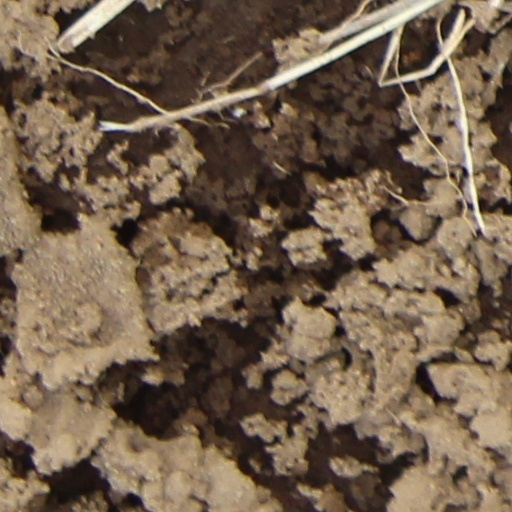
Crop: wheat